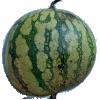
Label: Watermelon 1